Paco Cabanes Pastor

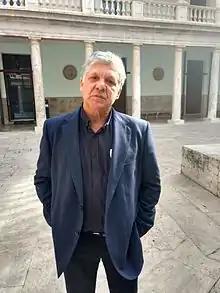
Paco Cabanes in the University of Valencia, 2017

Francisco "Paco" Cabanes Pastor (20 December 1954 – 31 July 2021) was a Spanish professional Valencian pilota player known by his town's name, Genovés I, and who has begun a "pilotaris" saga with his son, "Genovés II". He's been regarded as one of the best players of all time, along with "El Nel de Murla", "Xiquet de Quart", Juliet d'Alginet and "Rovellet", and he deserved to be in the "Honor Gallery" of the Pelayo trinquet. He's also been a member of the Valencian Pilota Squad.